Twin study

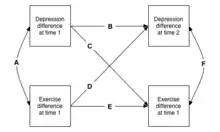
A cross-lagged longitudinal MZ discordant twin design. This model can take account of relationships among differences across traits at time one, and then examine the distinct hypotheses that increments in trait1 drive subsequent change in that trait in the future, or, importantly, in other traits.

Twins have been of interest to scholars since early civilization, including the early physician Hippocrates (5th century BCE), who attributed different diseases in twins to different material circumstances, and the stoic philosopher Posidonius (1st century BCE), who attributed such similarities to shared astrological circumstances.